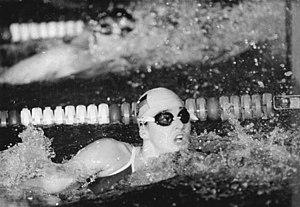
Katrin Meißner, née le 17 janvier 1973 à Berlin, est une nageuse allemande.